1964 24 Hours of Le Mans

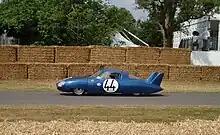
Panhard LM64 of Bertaut/Guilhaudin

If the medium-sized engines were sparse, the small-engine prototype field bulged with variety. Five works teams were contesting the P-1150 class. Charles Deutsch returned with Panhard, after a year away, with the remarkable LM64 CD-3. Made of fibreglass, it had one of the most aerodynamic profiles of any car ever at Le Mans. Deutsch had to supercharge the 864cc Panhard engine (putting out 70 bhp) to meet the new 1000cc minimum engine size, using the x1.4 equivalence formula but that could push the car up to 220 kp/h (137 mph).